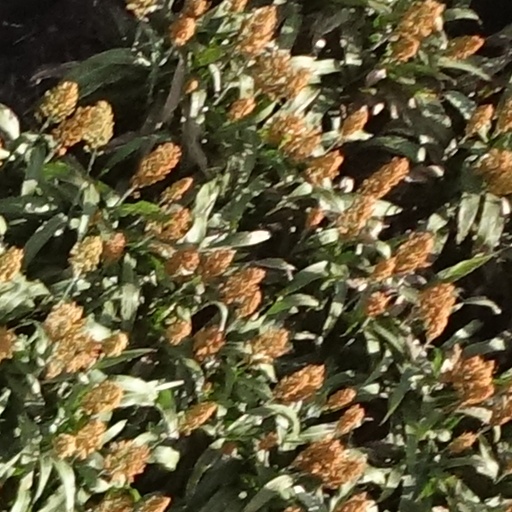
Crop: sorghum